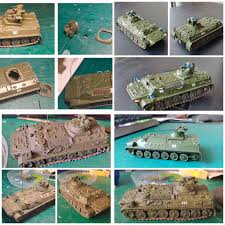
Label: MT_LB